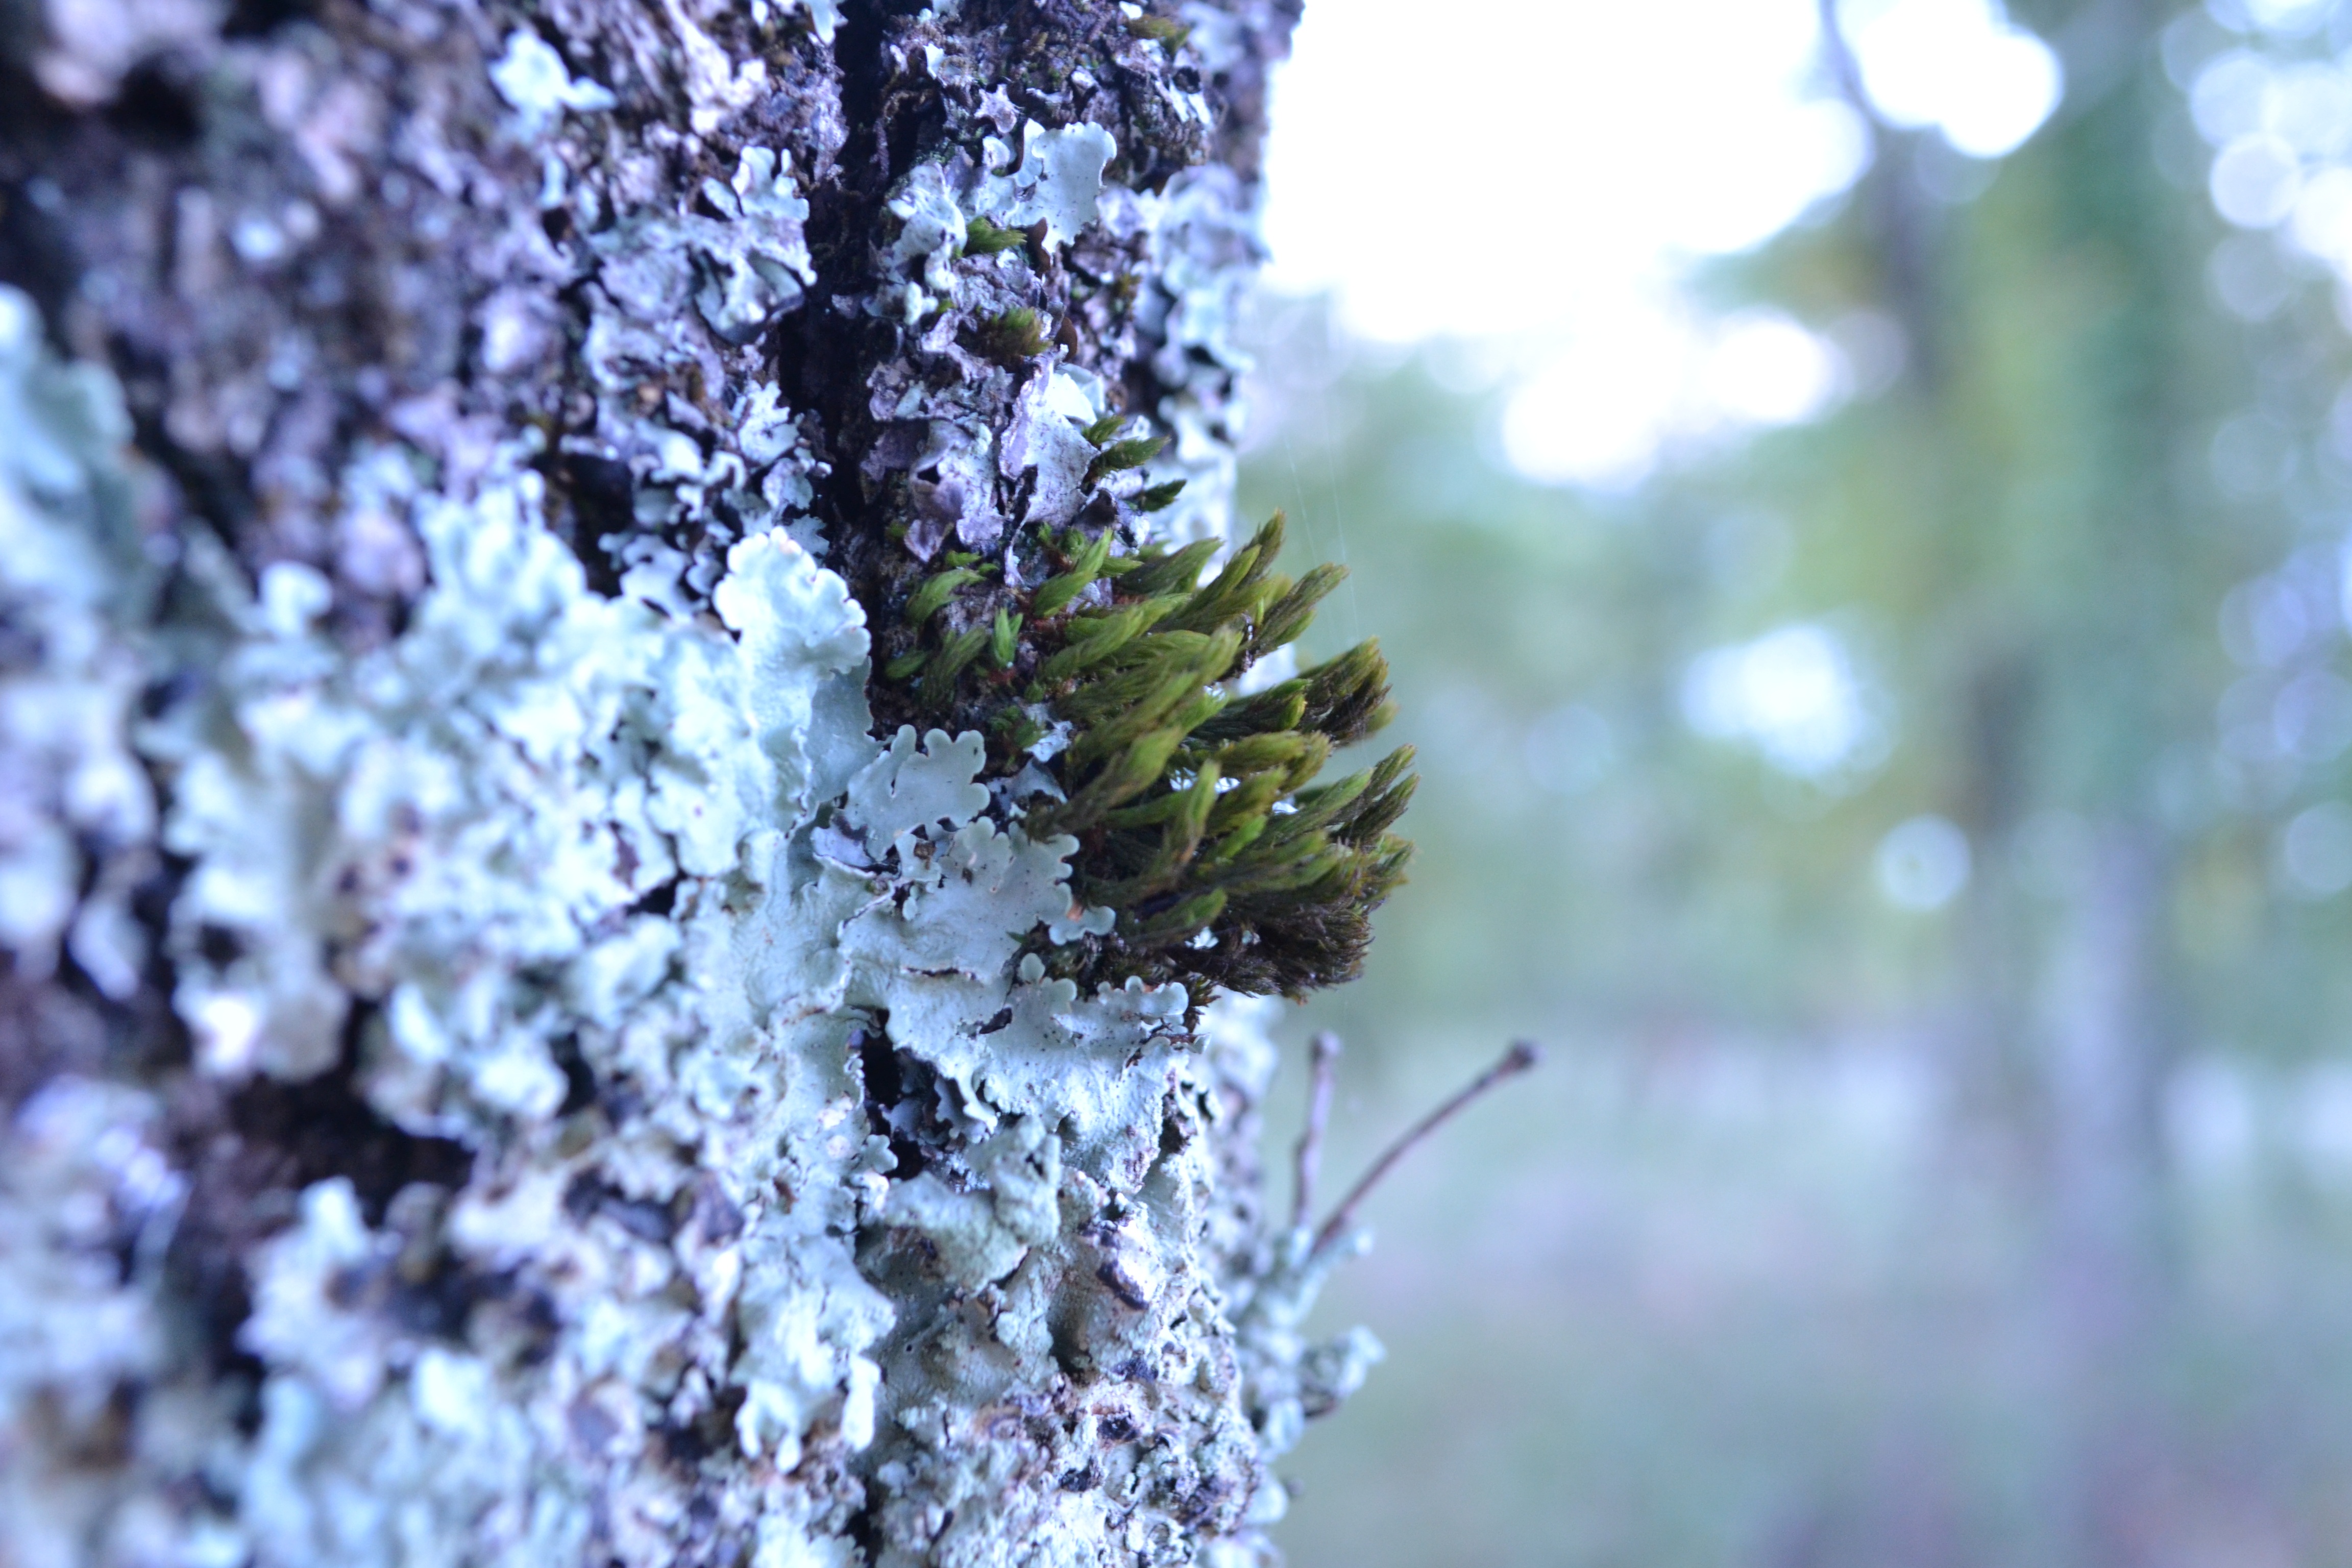
tree, nature, forest, branch, blossom, winter, plant, wood, sunlight, leaf, flower, frost, trunk, bark, foam, foliage, spring, green, relax, autumn, botany, flora, season, tree trunk, trees, lichen, leaves, hardwood, vegetation, shrub, undergrowth, woodland, based, macro photography, old wood, under wood, woody plant